Divine intervention

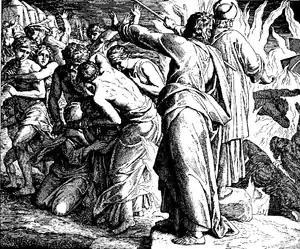
"Korah's Rebellion", an 1860 woodcut by Julius Schnorr von Karolsfeld. God causes the ground to split open and swallow Korah and his followers for their rebellion against Moses.

Stories of divine intervention typically include a background story that lays out what "the situation" is and why the god in the story chooses to intervene. Often the god steps in to help or protect someone or something favored by the god.